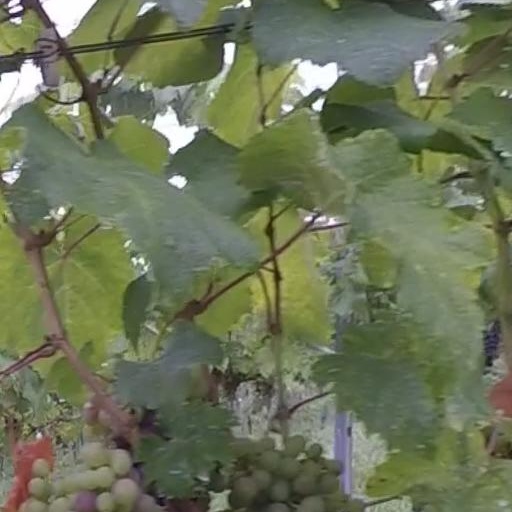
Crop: grape